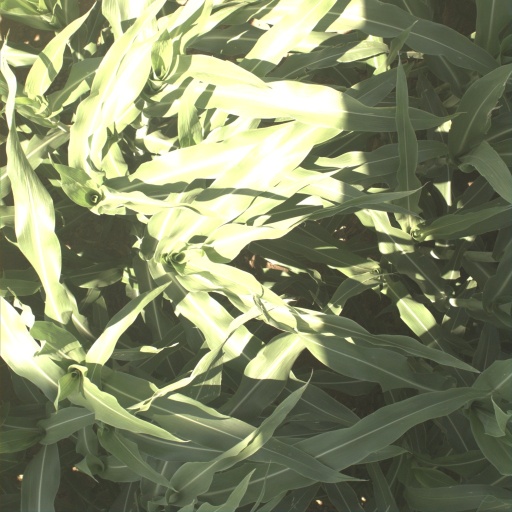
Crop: sorghum